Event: Nepal Earthquake
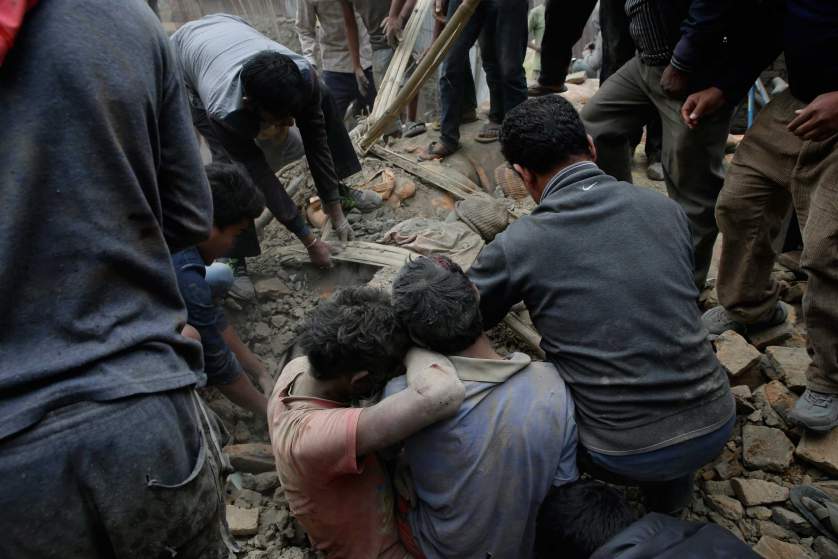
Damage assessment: damage